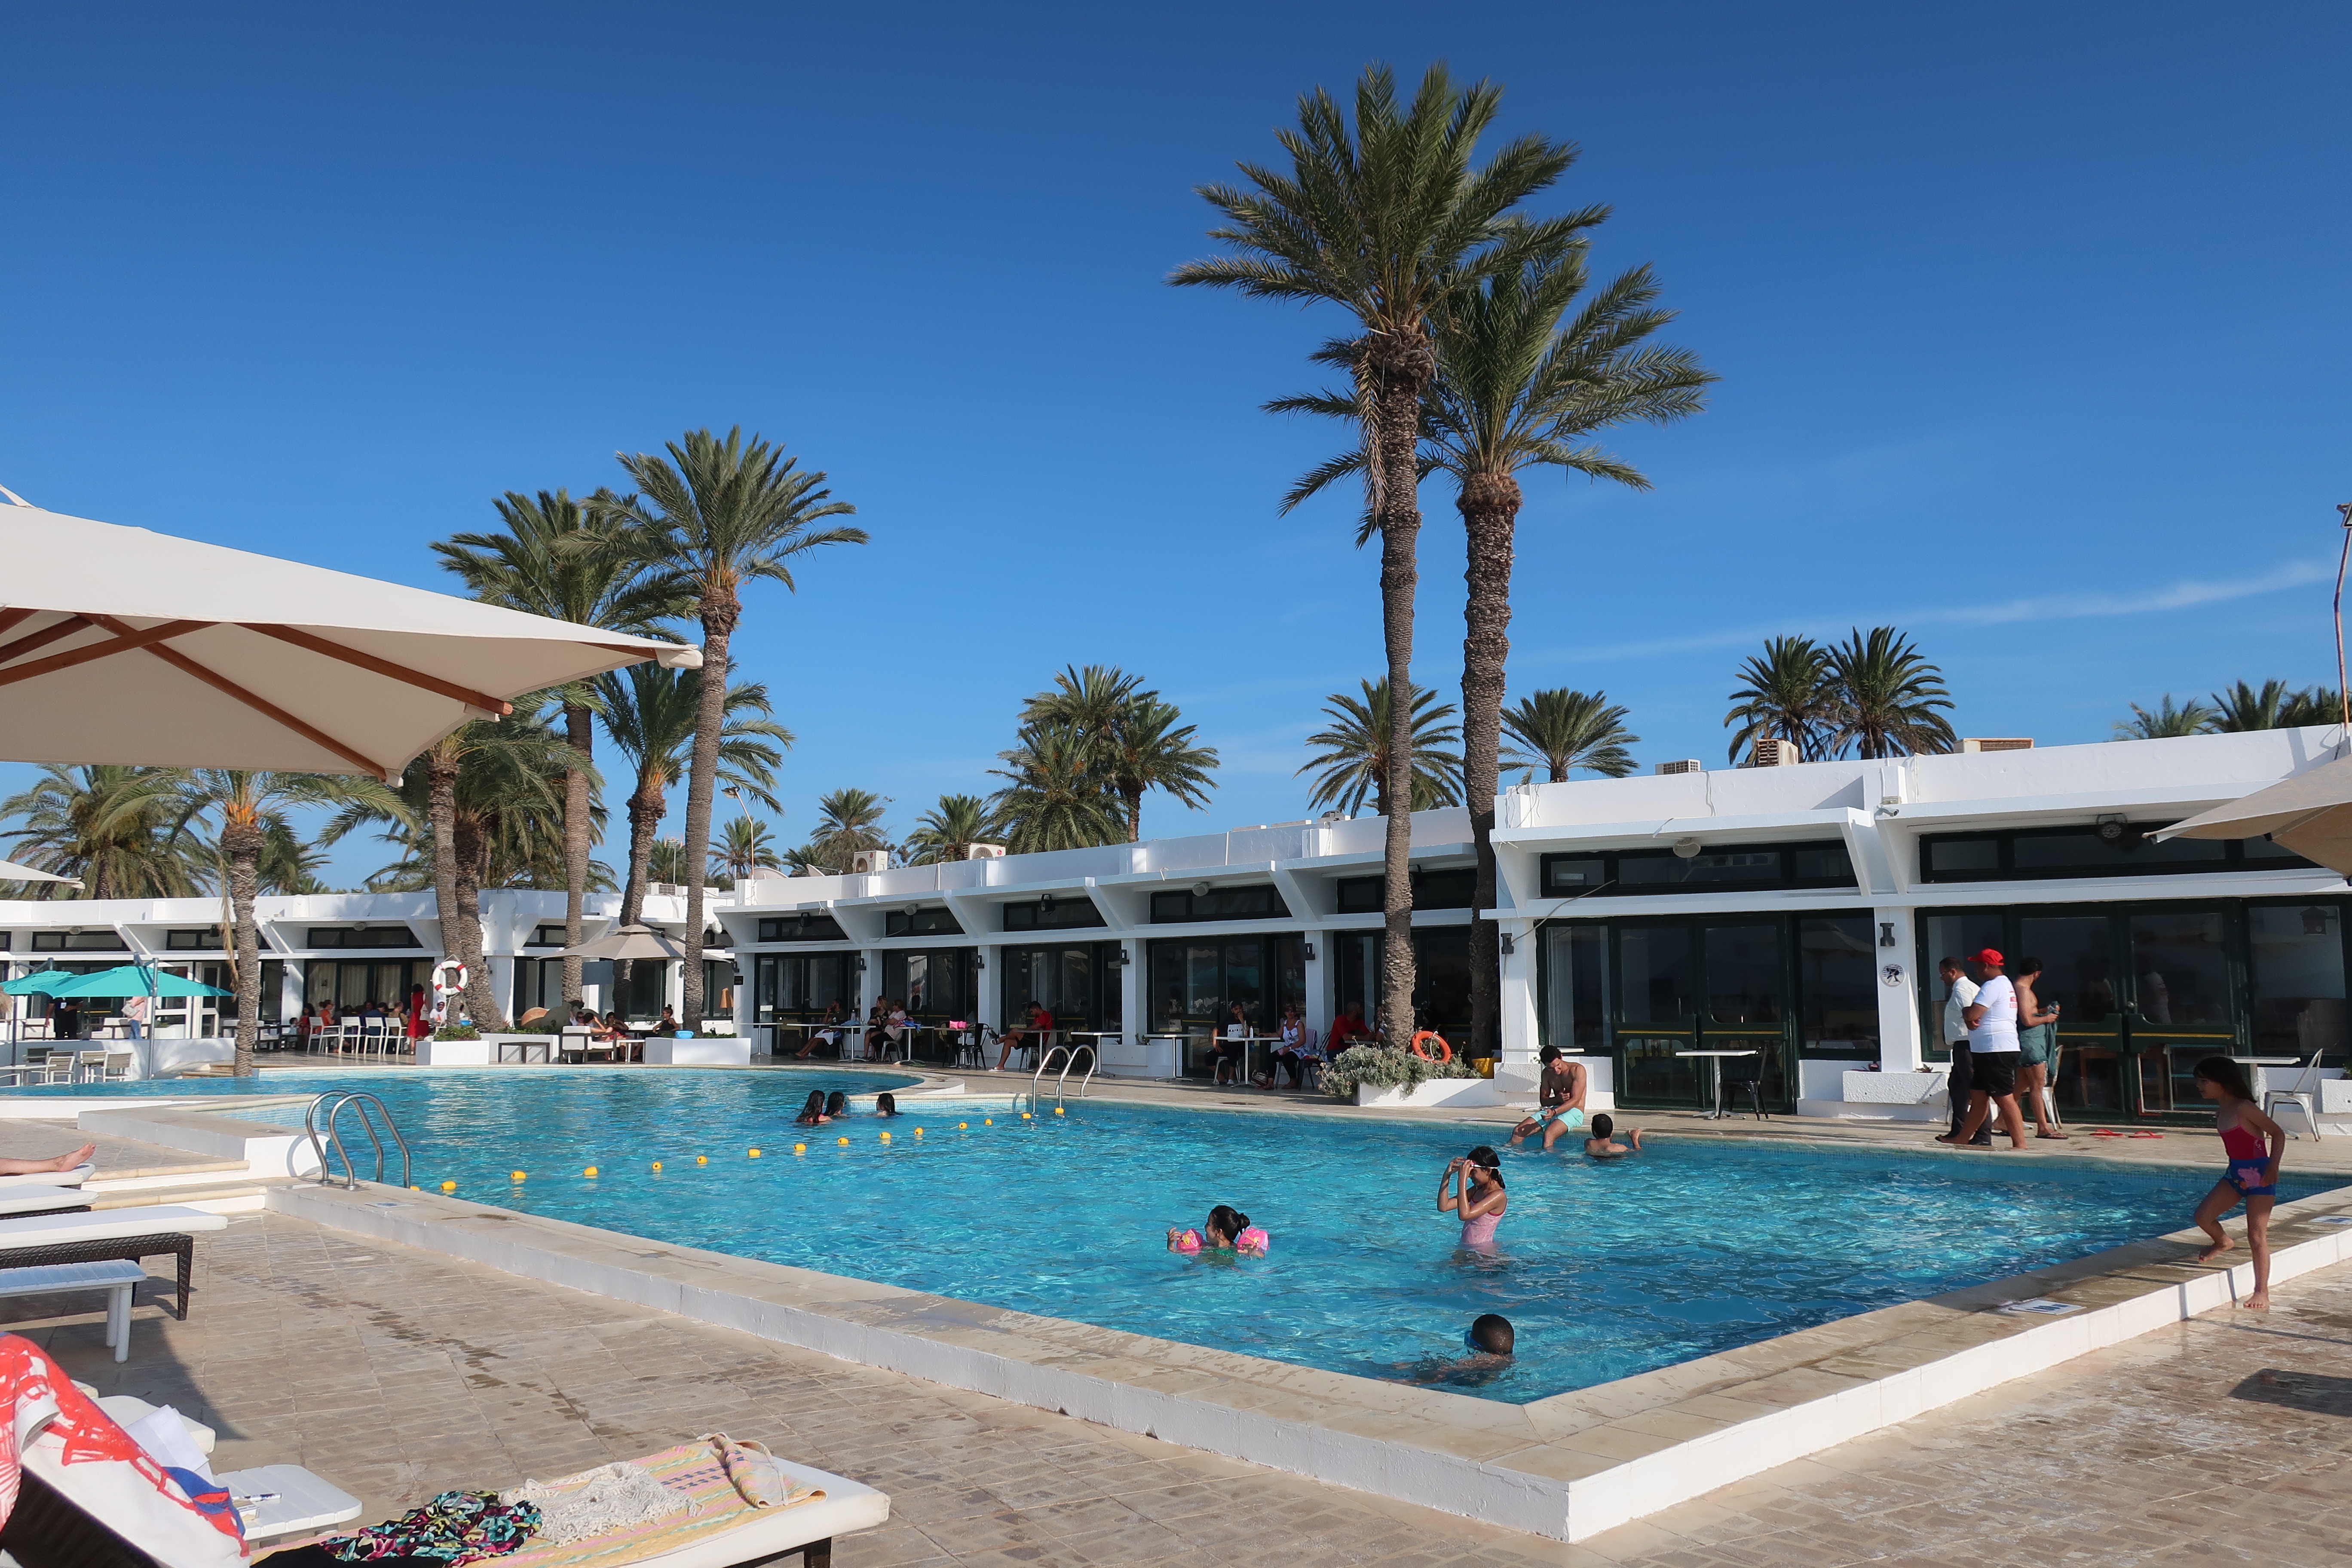
skyline, city, skyscraper, urban area, residential area, day, metropolitan area, pavilion, downtown, condominium, metropolis, sky, real estate, recreation, tourism, sea, boat, crossing, hotel, resort, leisure, swimming pool, palm tree, arecales, vacation, resort town, water, leisure centre, bay, tree